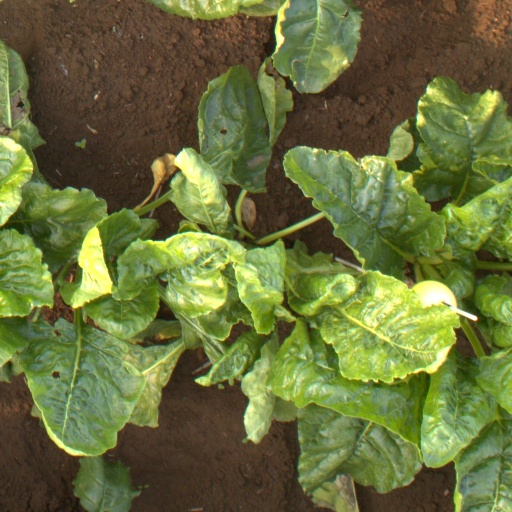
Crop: sugar beet